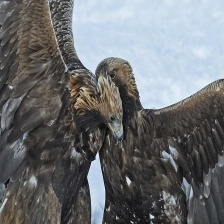
Species: GOLDEN EAGLE
Scientific name: AQUILA CHRYSAETOS